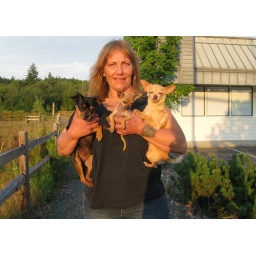
I met this woman walking on the clear creek trail in silverdale, wash.